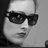
Emotion: neutral